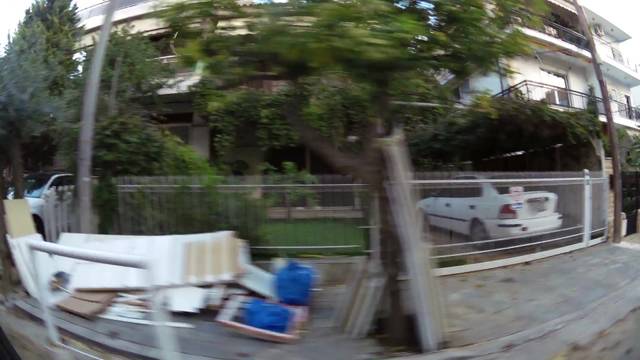
Region: Greece
Coordinates: 38.029, 23.788